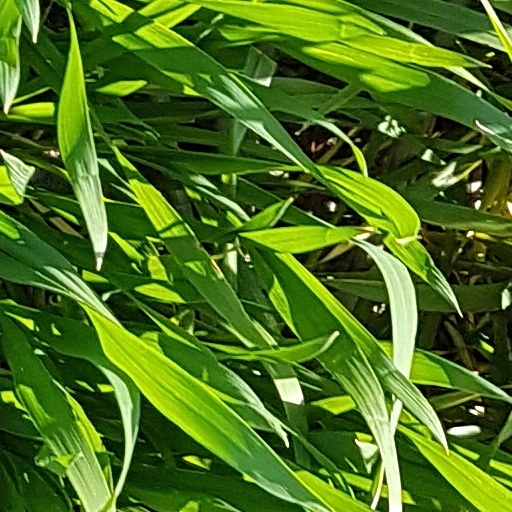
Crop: wheat